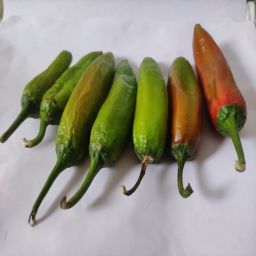
Crop: New Mexico Green Chile
Quality: Ripe